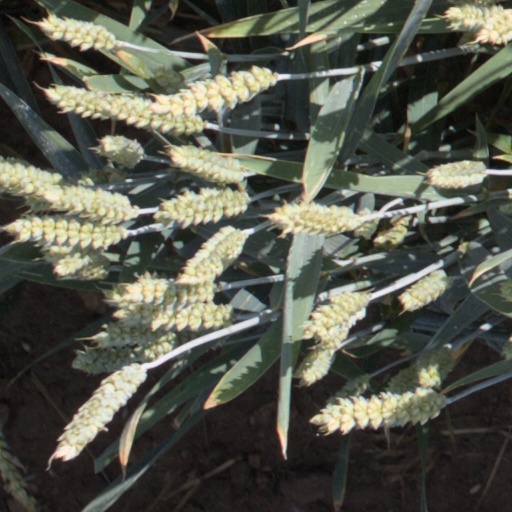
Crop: wheat